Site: saxony
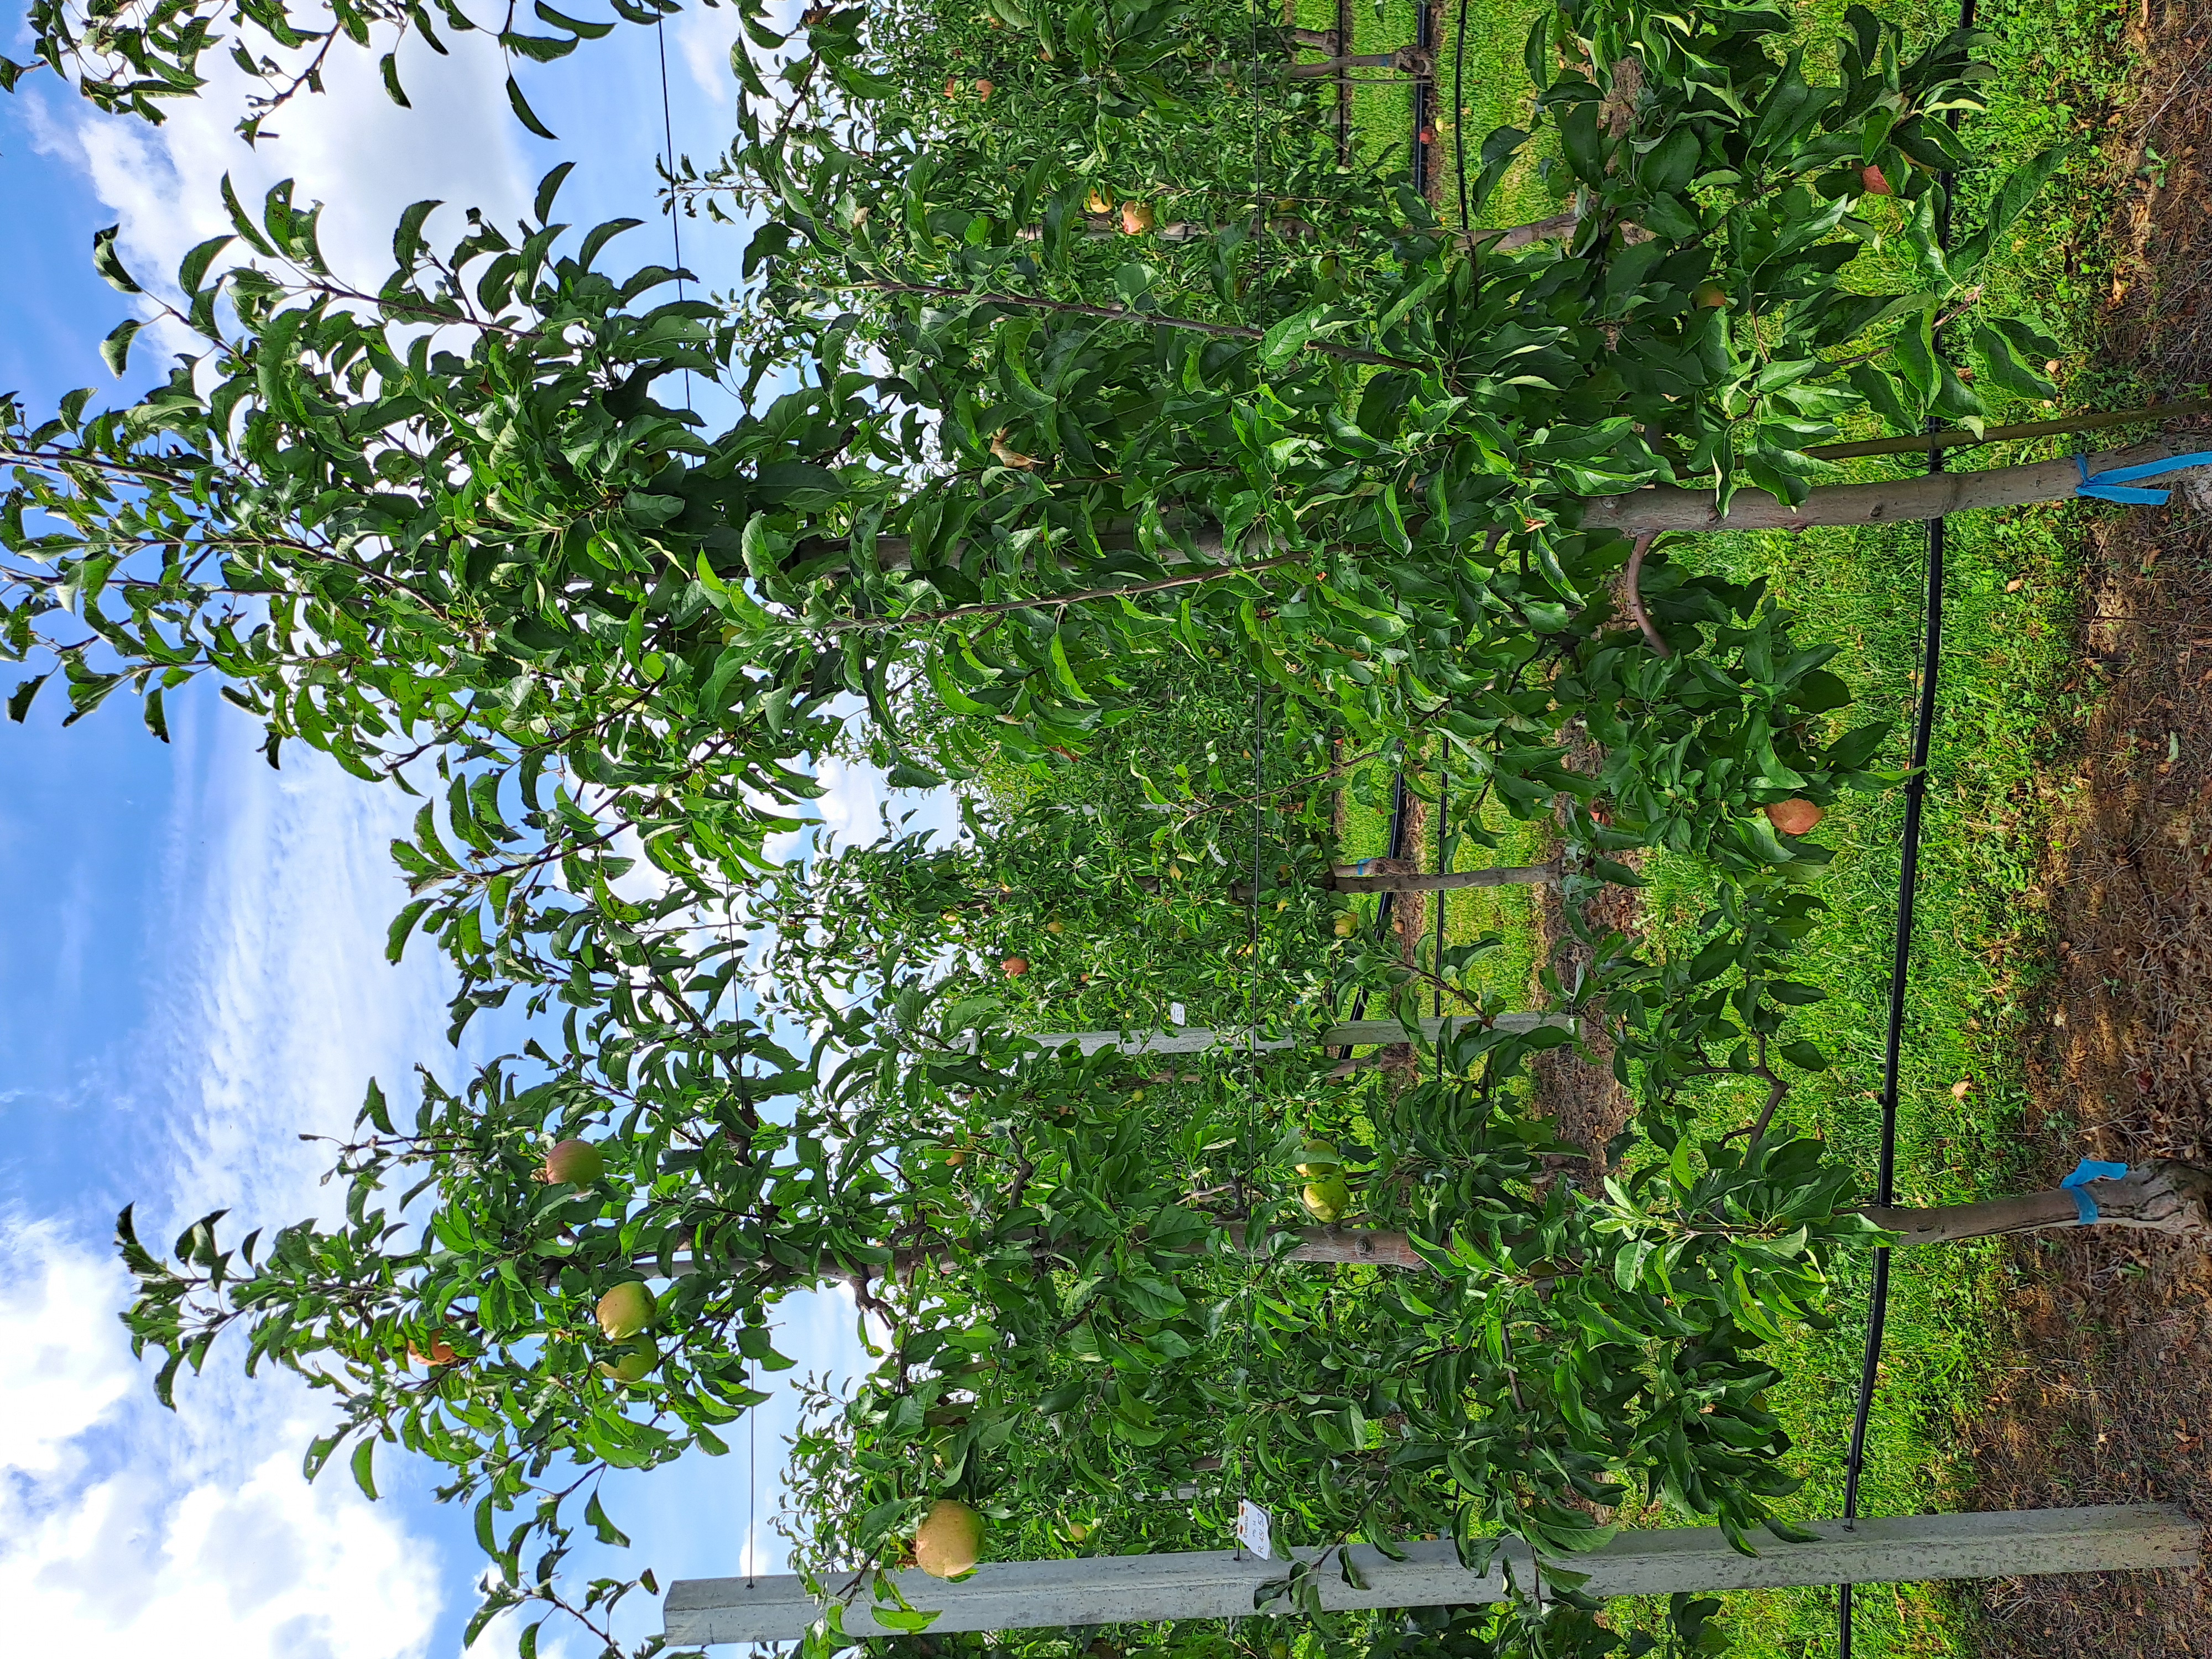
Growth stage (BBCH 85): Maturity of fruit and seed